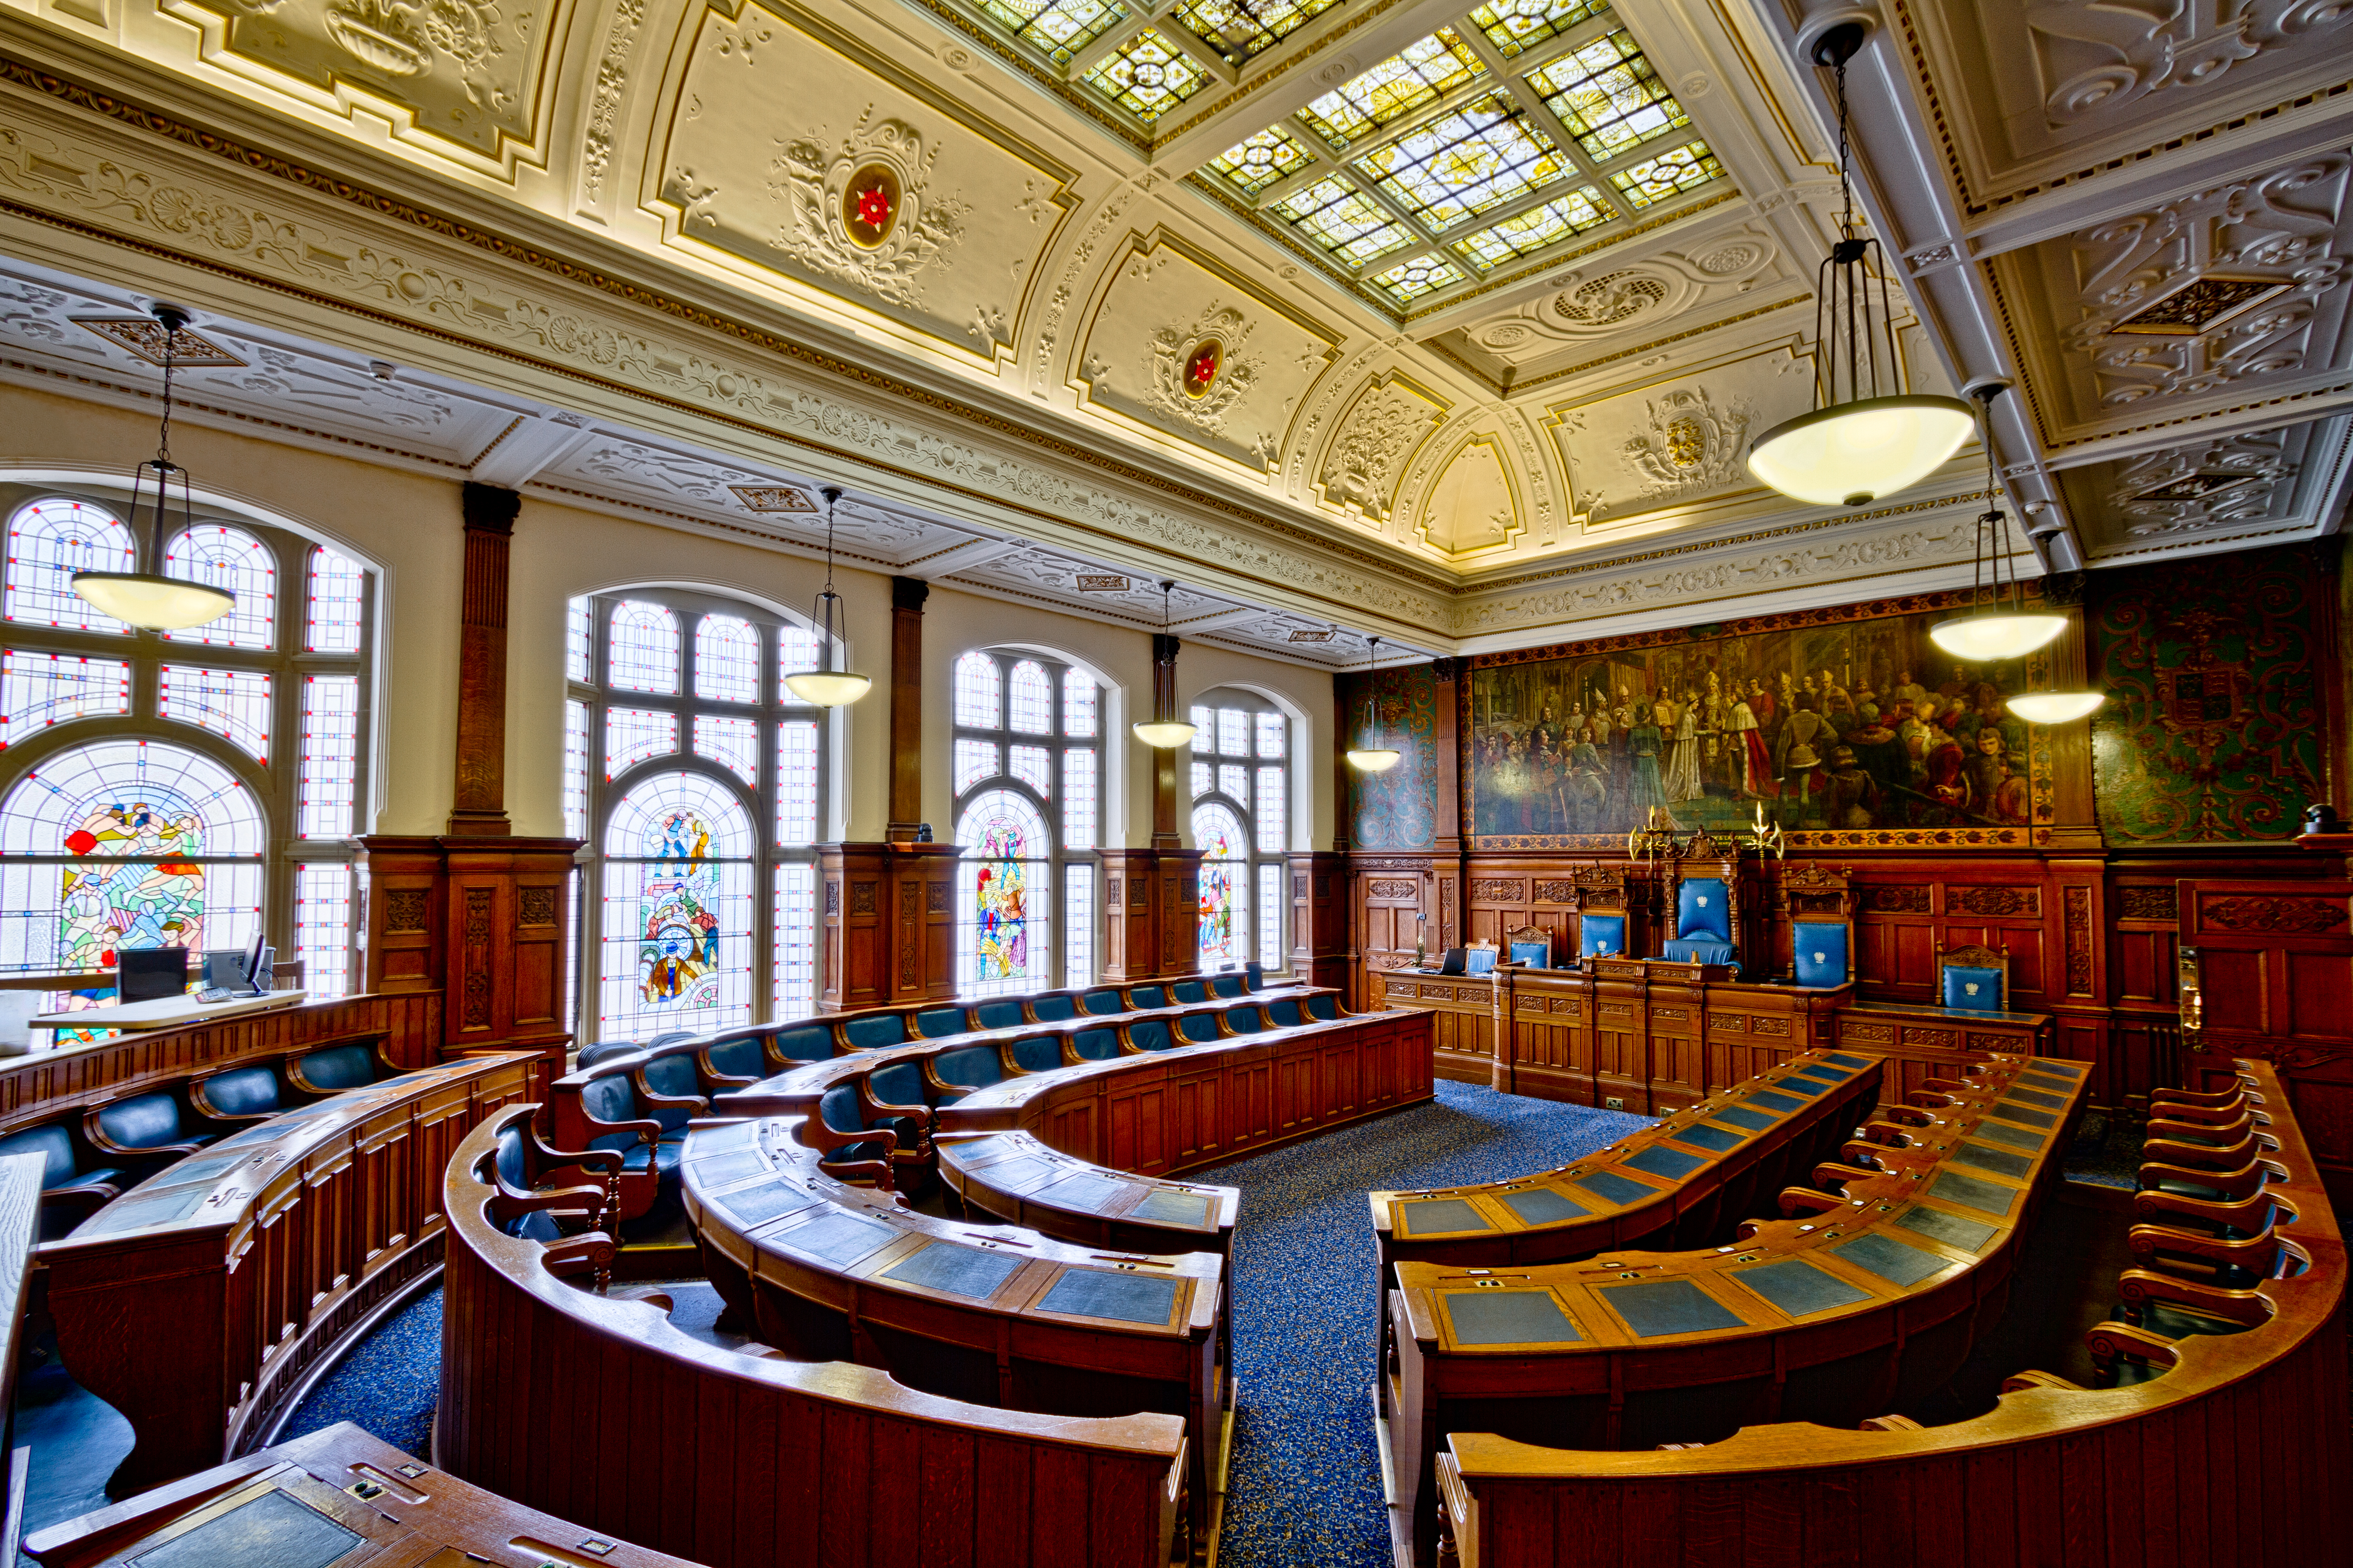
work, coast, open, architecture, wood, mansion, interior, glass, town, building, palace, old, hall, historic, room, painting, interior design, england, northwest, free, west, north, inside, hdr, woodwork, stock, townhall, politics, british, synagogue, highdynamicrange, day, stainedglass, seats, european, michaeldbeckwith, 4k, uhd, english, fylde, stained, ballroom, heritage, blackpool, fyldecoast, 5k, britain, government, heritageopendays, freestock, council, chambers, estate, lobby, borough, heritageopenday, ohd, function hall